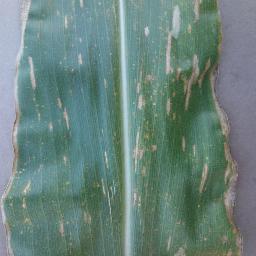
Label: Corn___Cercospora_leaf_spot Gray_leaf_spot